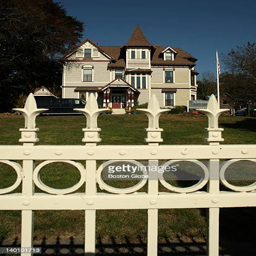
this is the former home of boy band artist stars person and pop artist